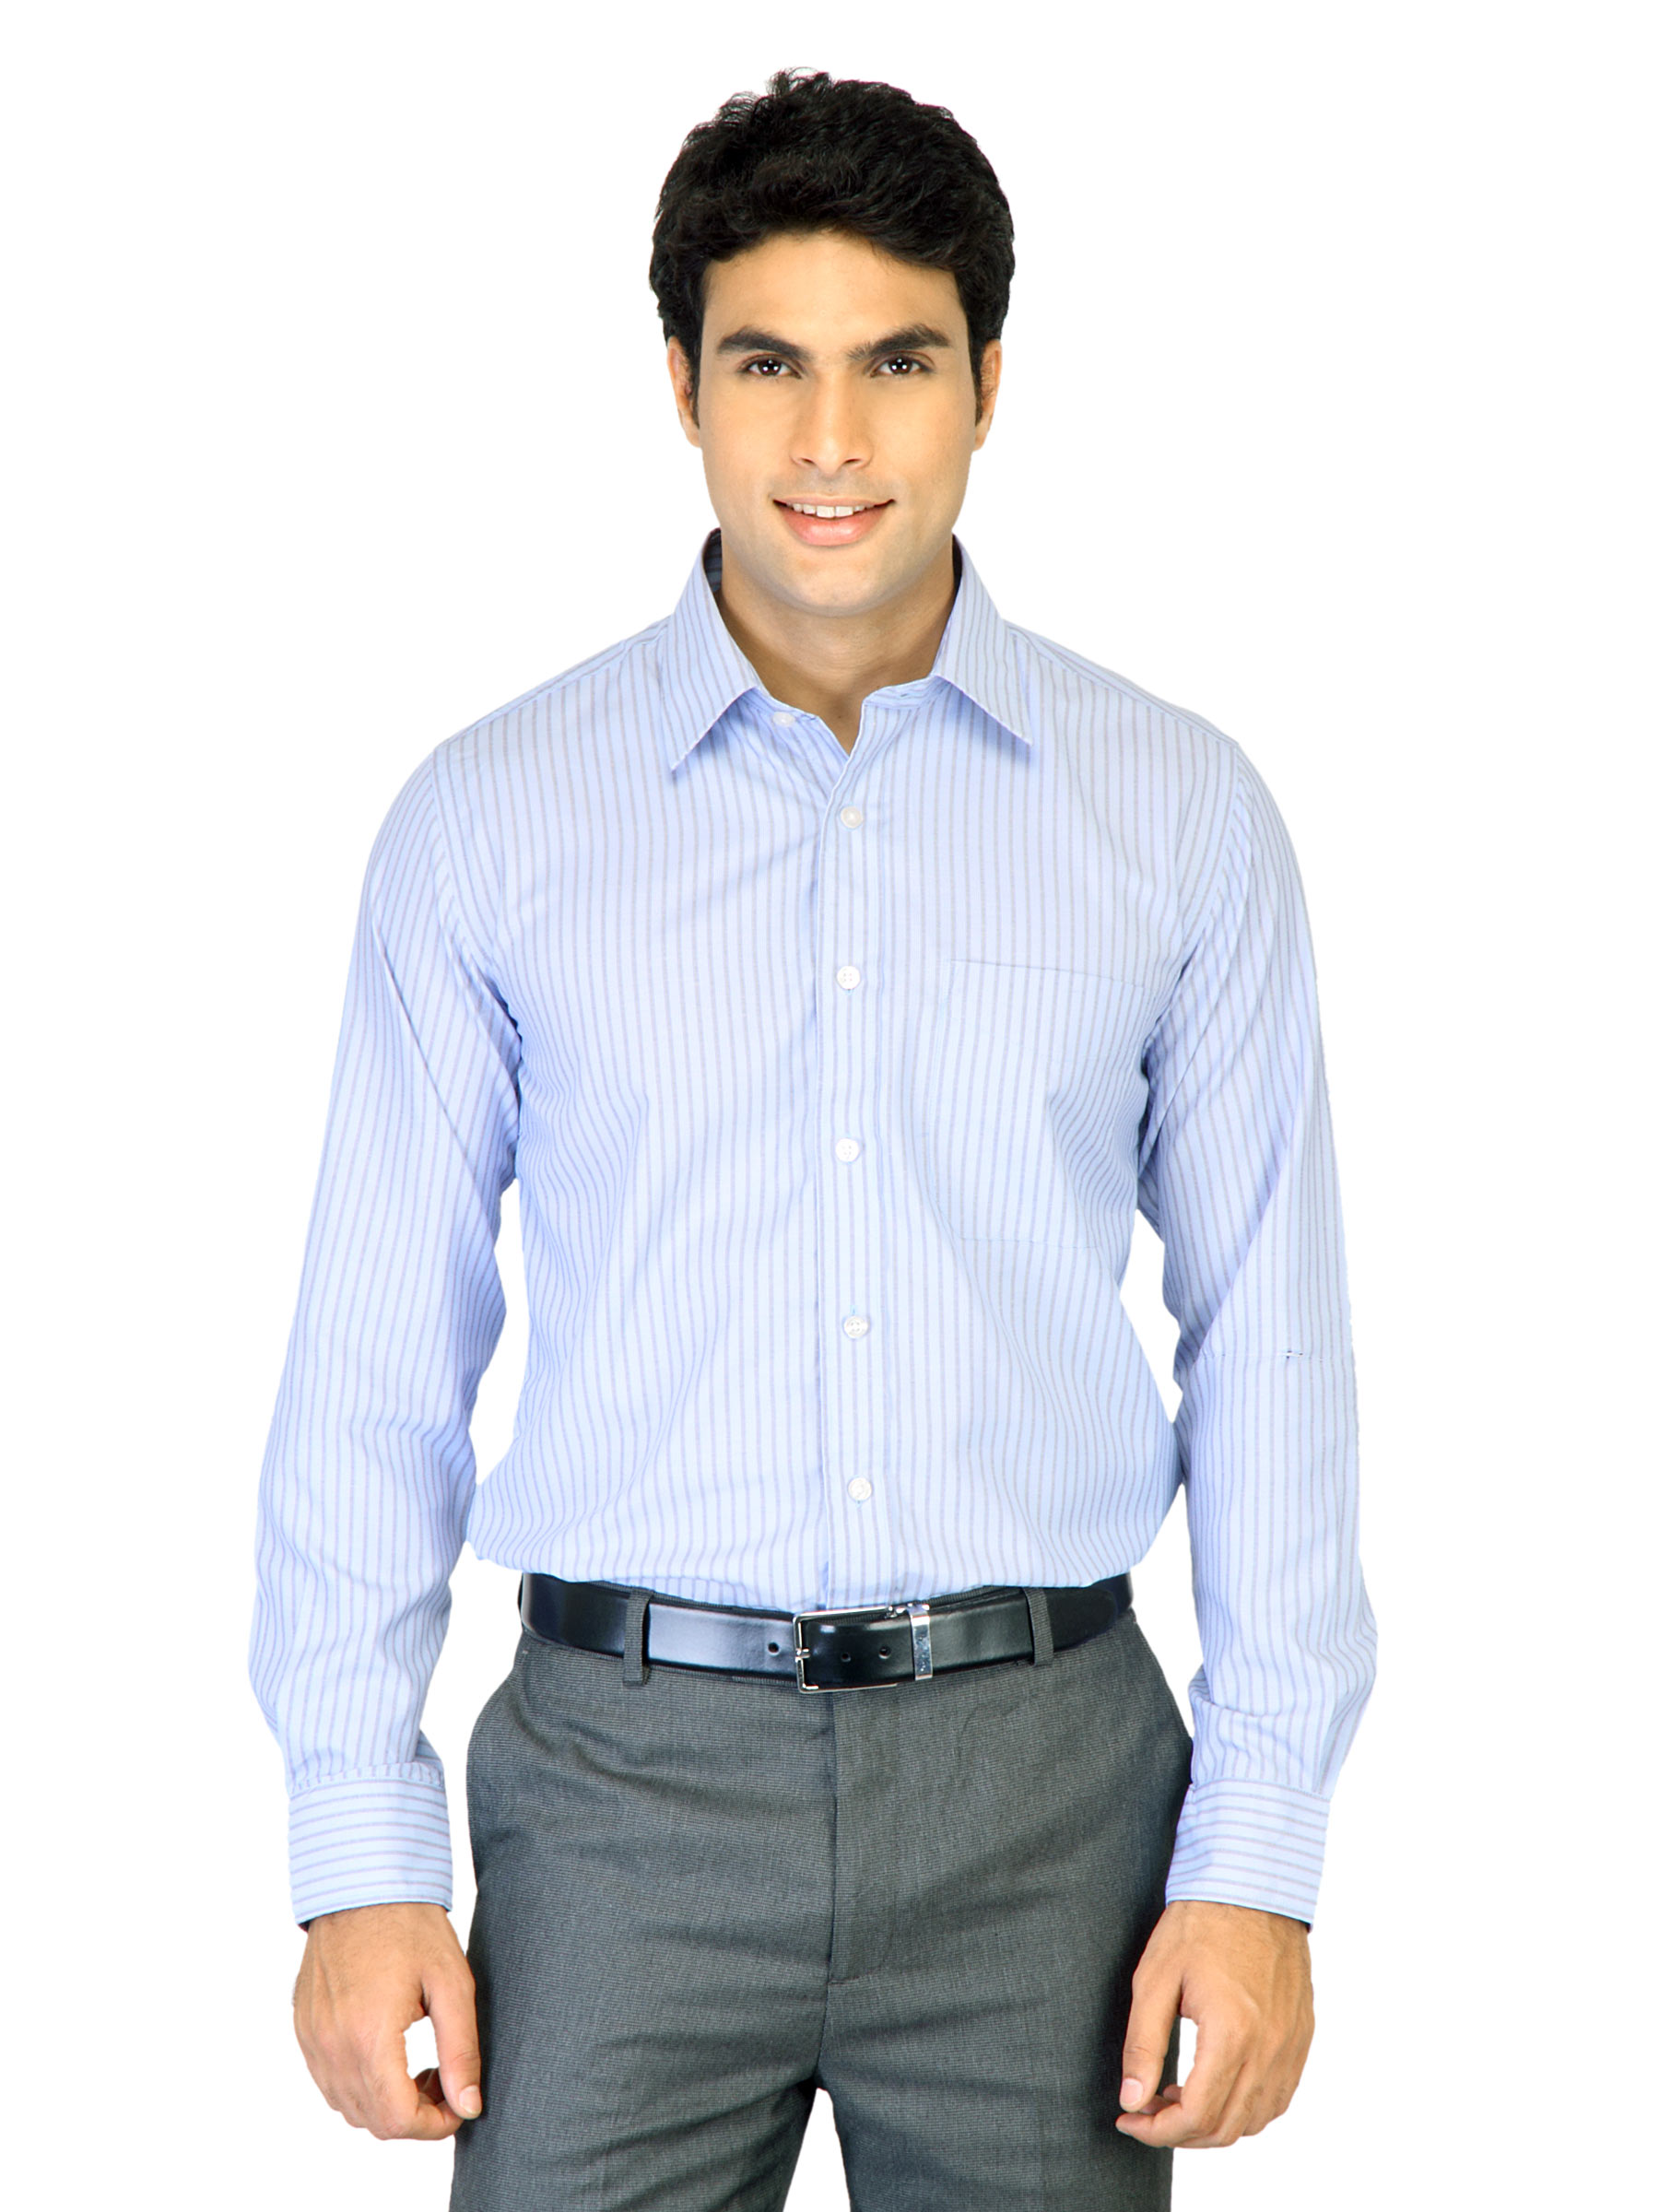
Mark Taylor Men Blue Striped Shirt
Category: Apparel / Topwear / Shirts
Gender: Men
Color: Black
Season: Fall 2011
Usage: Formal